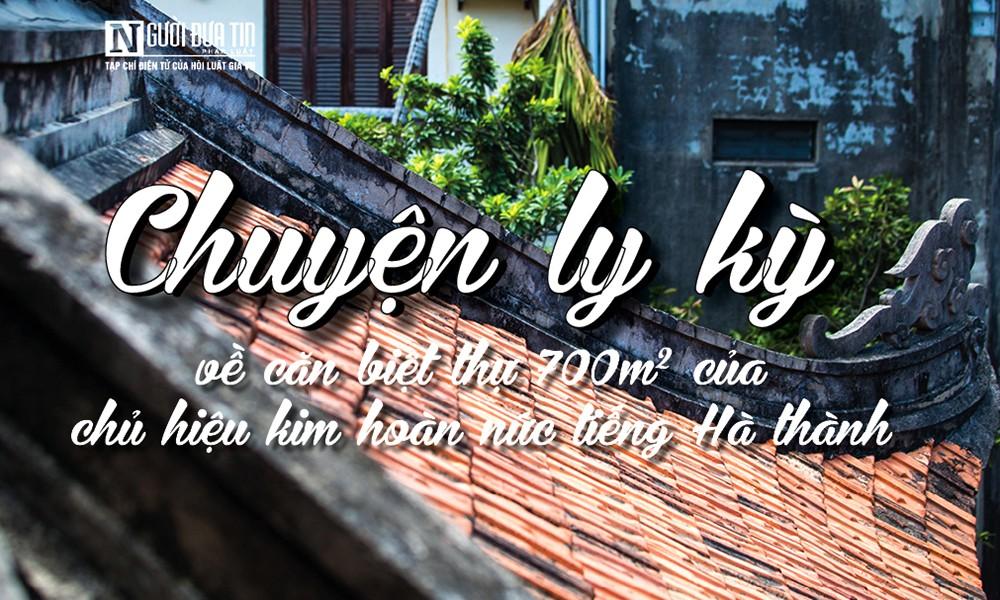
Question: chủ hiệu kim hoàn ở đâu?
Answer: ở hà thành